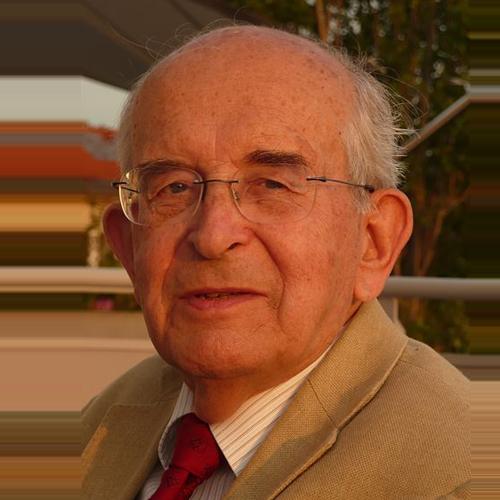
Age: 78